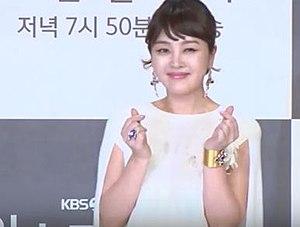
Lee Seung-yeon, née le 18 août 1968 à Séoul, en Corée du Sud, est une actrice et animatrice de talk-shows sud-coréenne.